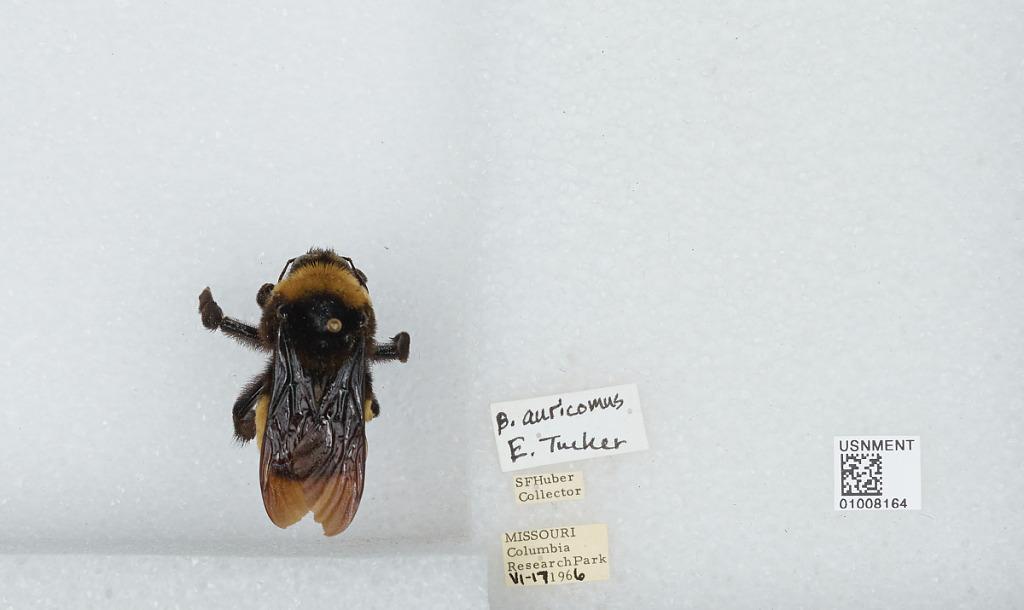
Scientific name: Bombus (Bombias) auricomus (Robertson)
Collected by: S. Huber
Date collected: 1966-6-17
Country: United States
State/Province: Missouri
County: Boone
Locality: Columbia, Research Park
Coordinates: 38.9322, -92.3406